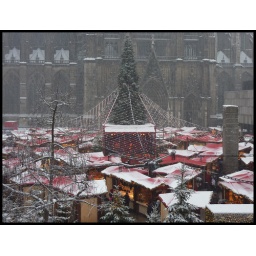
...and powdered the christmas market beneath the cathedral. I took this shot from my office window.